Theories of general anaesthetic action

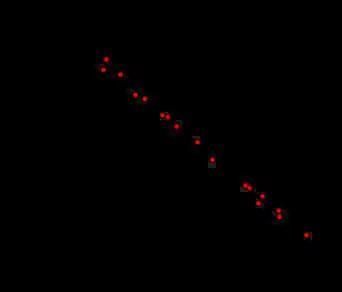
The Meyer-Overton correlation for anaesthetics

A nonspecific mechanism of general anaesthetic action was first proposed by Emil Harless and Ernst von Bibra in 1847.